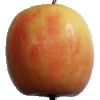
Label: apple_pink_lady